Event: Nepal Earthquake
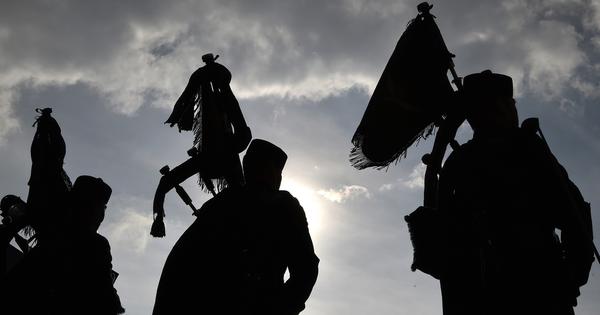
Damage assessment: no_damage